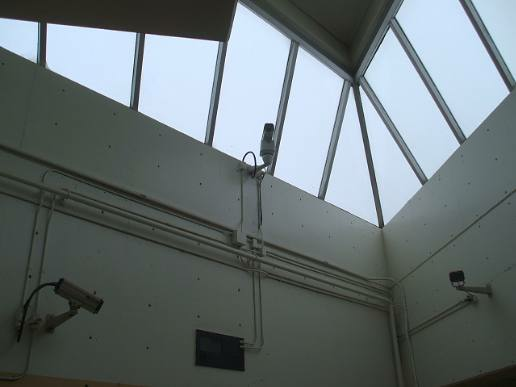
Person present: No